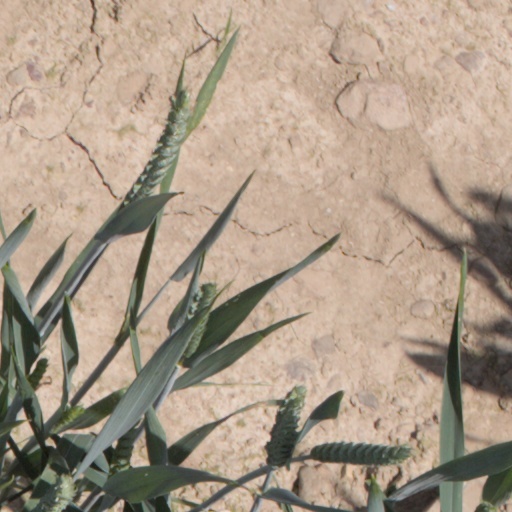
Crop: wheat